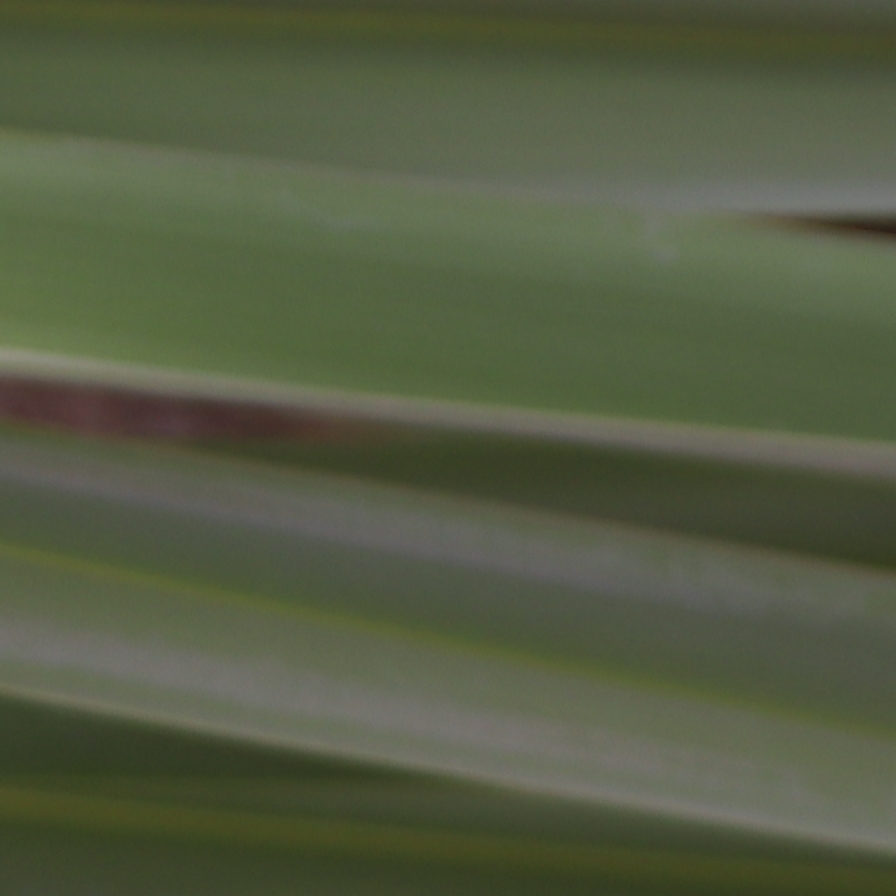
Label: Healthy